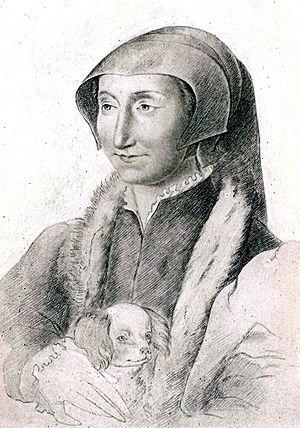
Cet article dresse la liste des reines de Navarre. Parce que les lois de Navarre n'interdisaient pas aux femmes d'hériter de la couronne, le royaume a été hérité ou transmis à plusieurs reprises par des femmes.